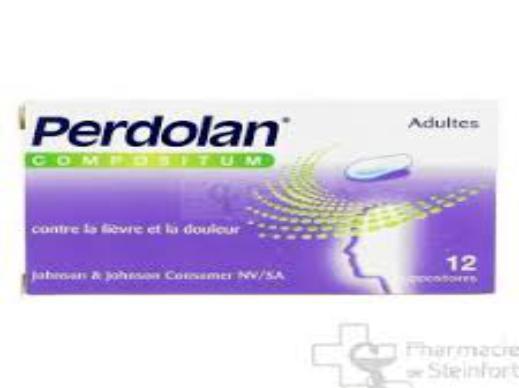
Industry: Medical